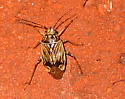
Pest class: lygus_bug